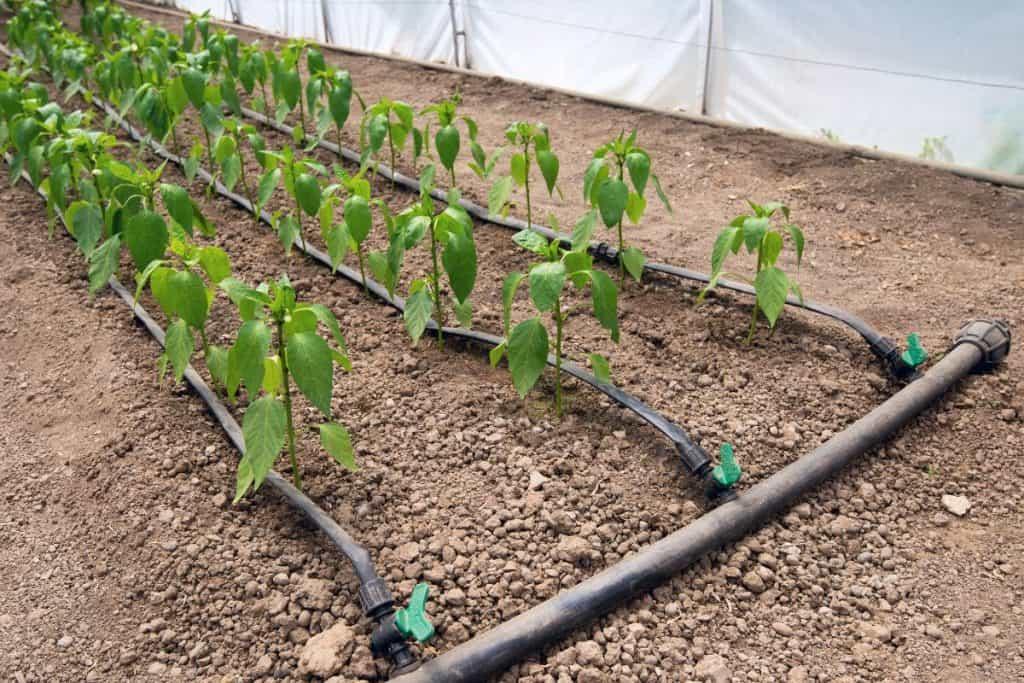
Mimea imeota shambani, ikipatiwa maji kwa msaada wa mpira wa umwagiliaji, hali inayowezesha ukuaji mzuri, afya ya mimea na mavuno  yenye tija.